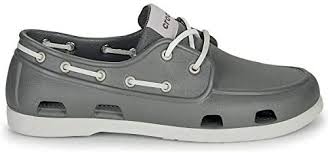
Label: Boat